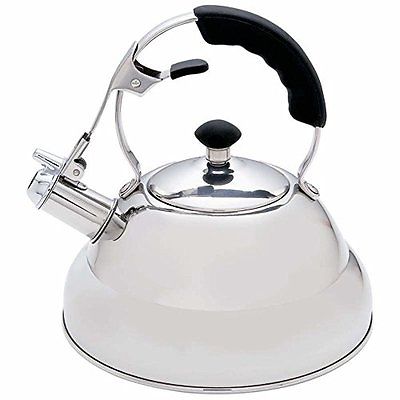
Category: kettle